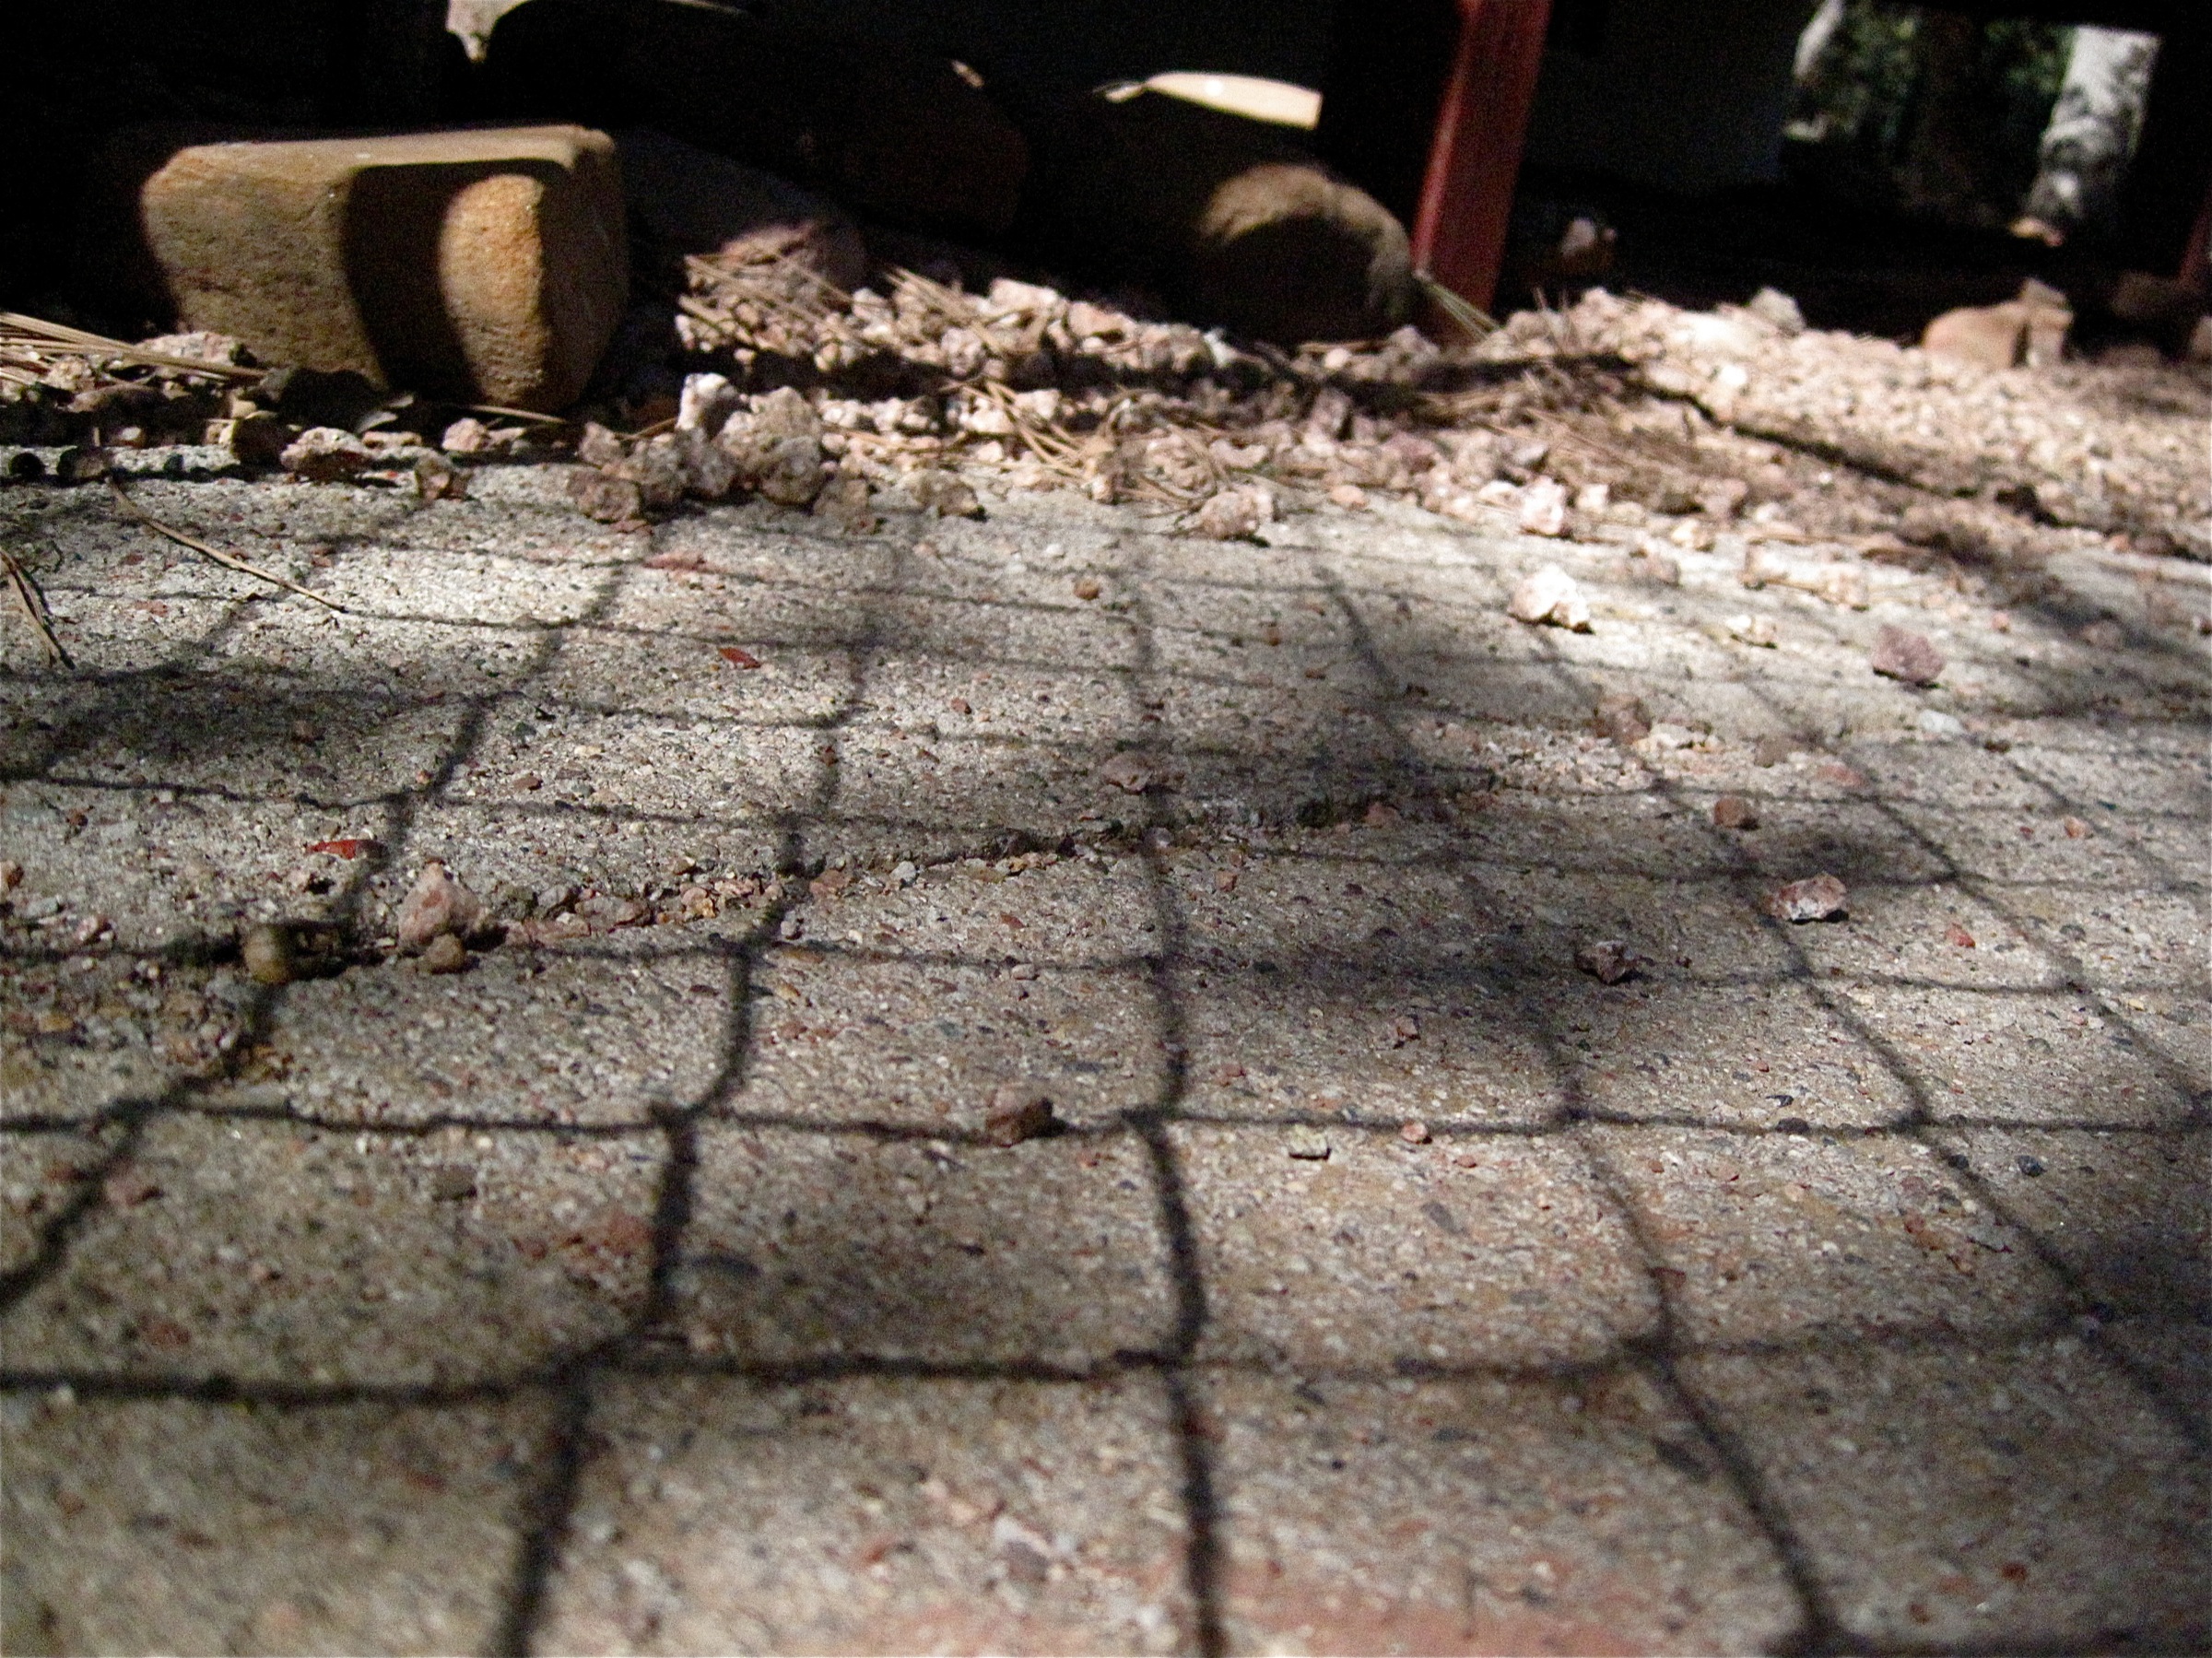
wood, sidewalk, floor, cobblestone, wall, asphalt, shadow, soil, brick, material, flooring, road surface